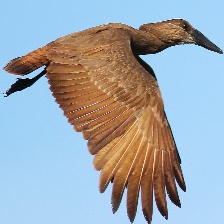
Species: HAMERKOP
Scientific name: SCOPUS UMBRETTA